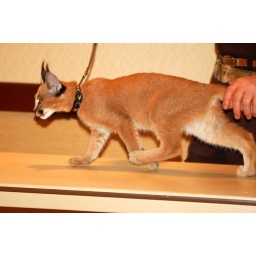
Caracal kitten running around at the live animal demonstration at FC.